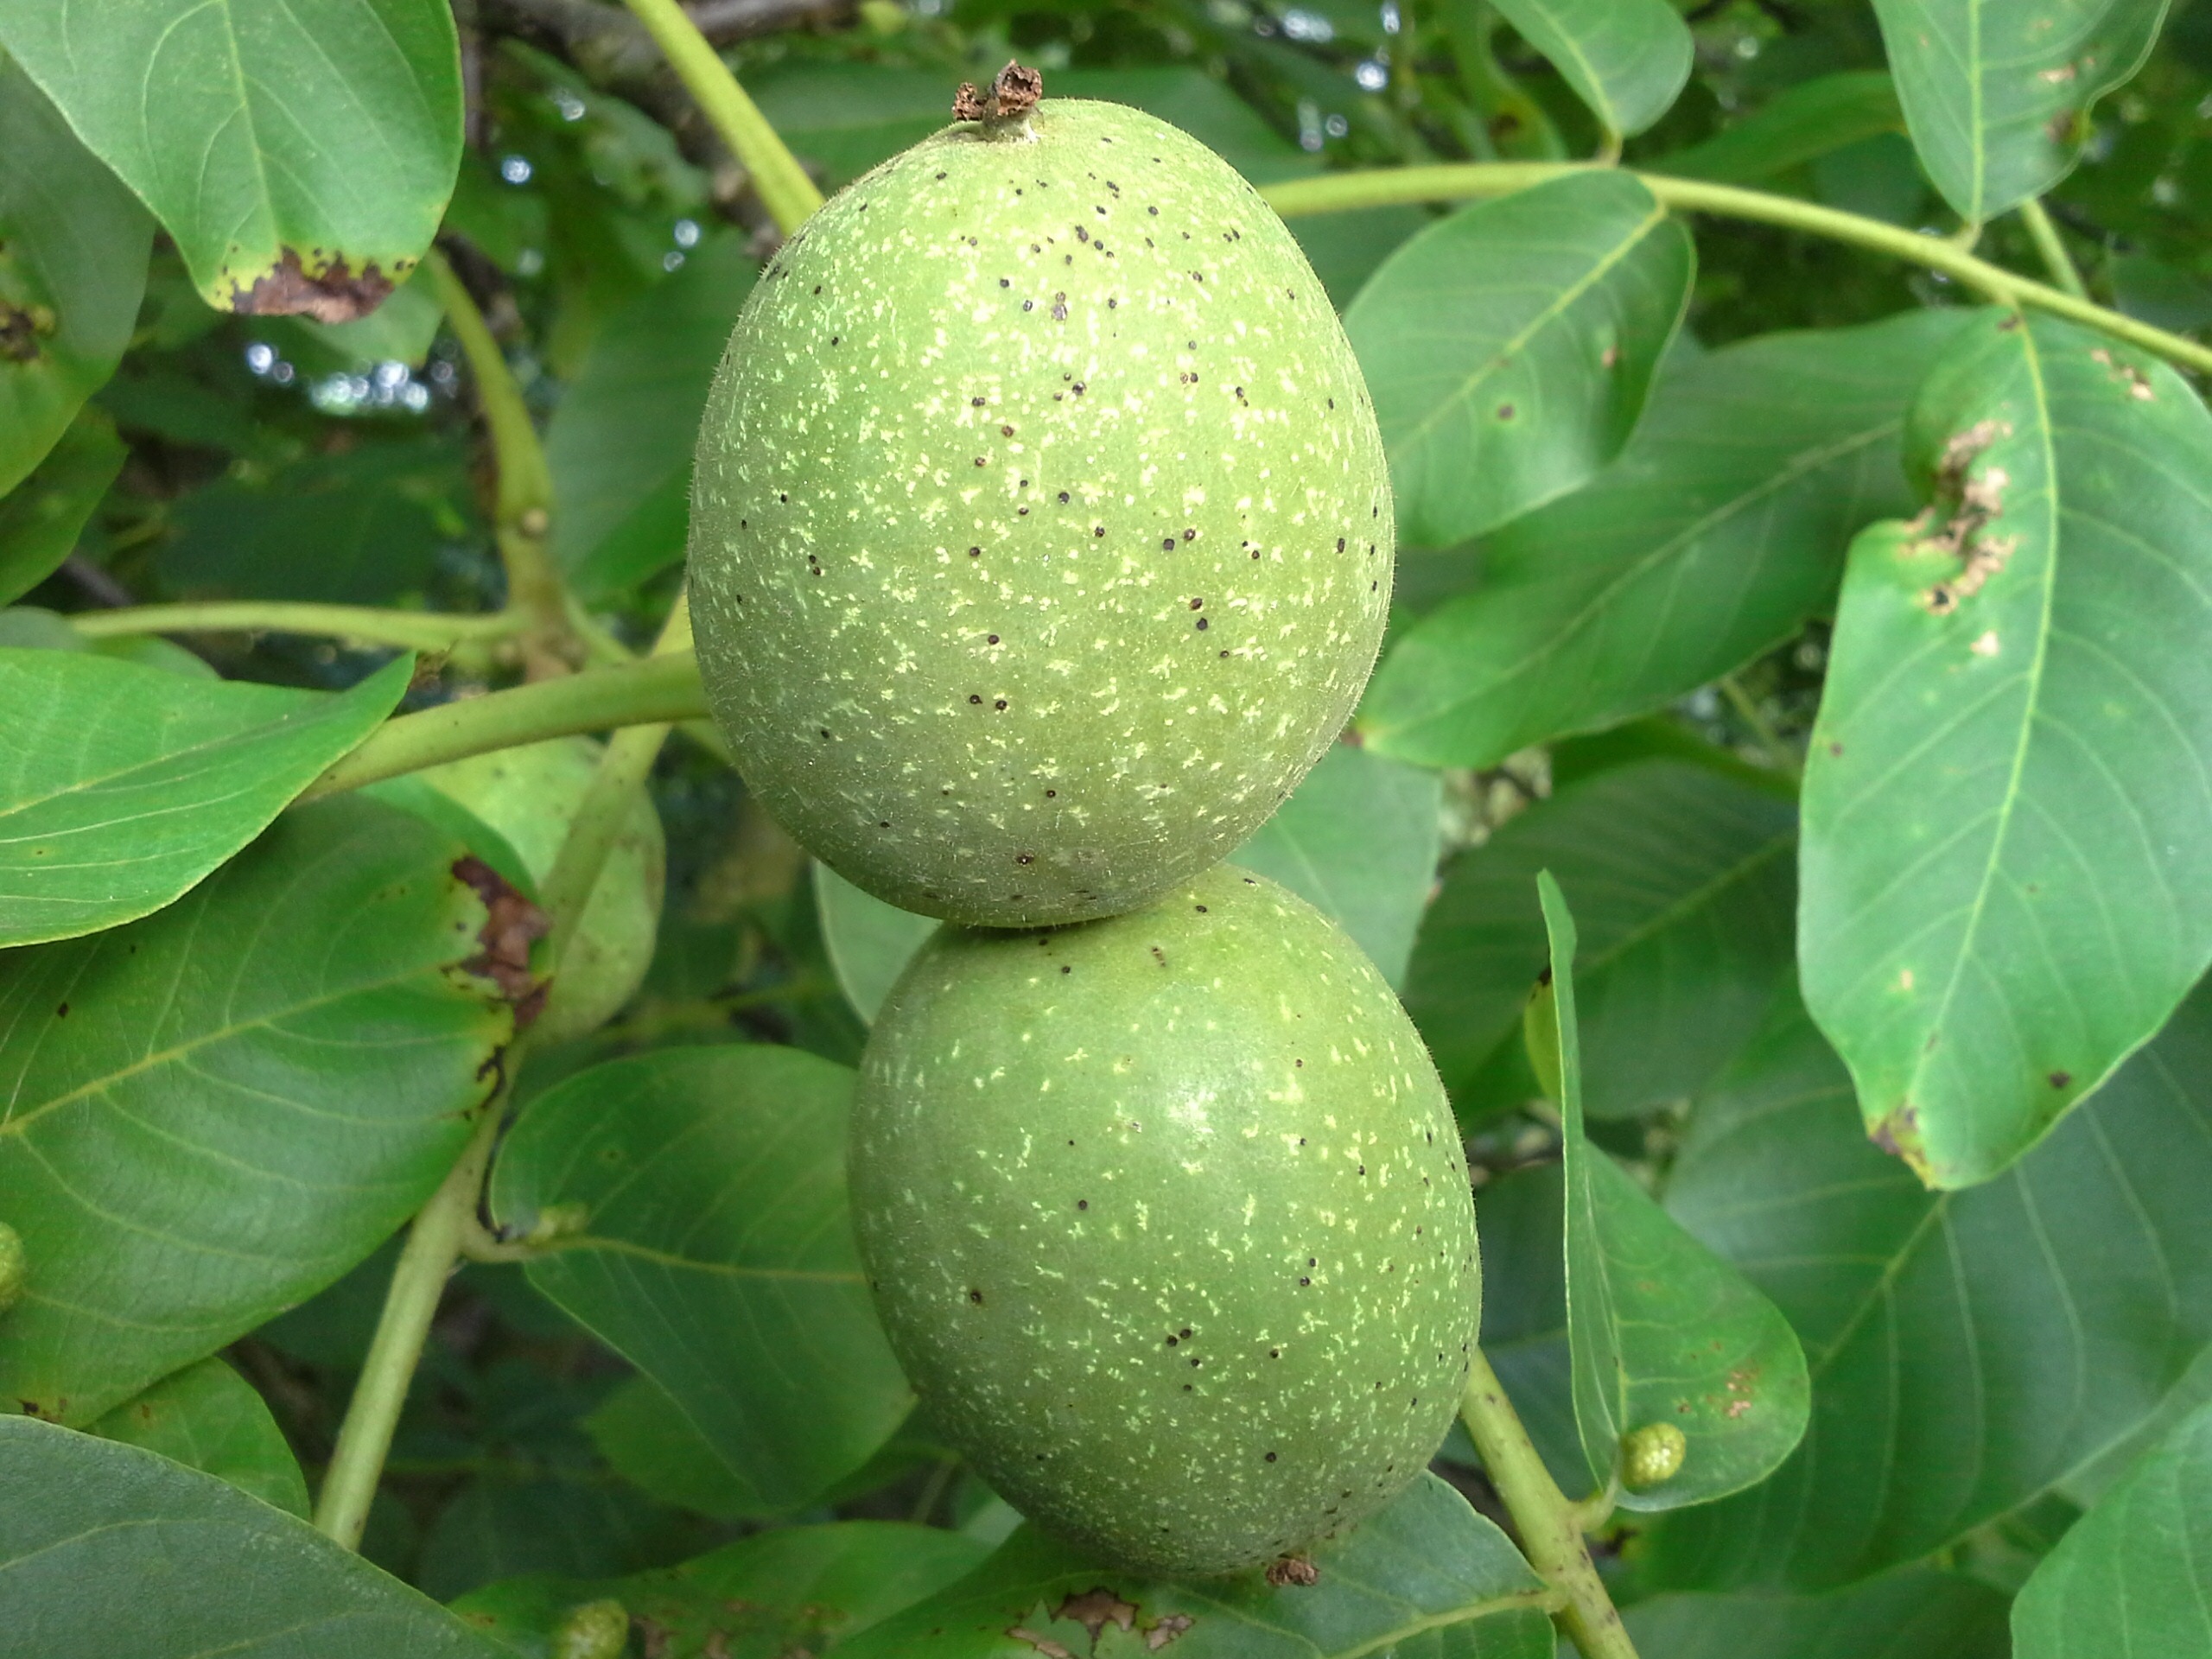
tree, growth, plant, fruit, food, green, produce, nut, healthy, shell, walnut, fruit tree, fruits, passion fruit, frisch, development, immature, infructescence, sleeve, maturation, walnut tree, walnut leaves, real walnut, juglans regia, aegle marmelos